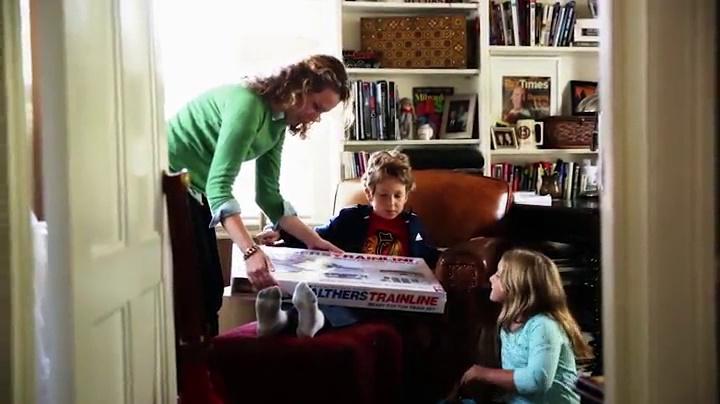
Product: Walthers Cornerstone N Scale Model Transformer Toy
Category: Toys & Games | Hobbies | Trains & Accessories | Accessories | Buildings & Structures
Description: Parts molded in appropriate colors.
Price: $31.99